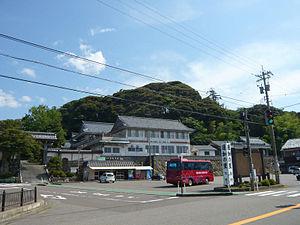
Yoshizaki-gobō est le nom d'un ancien temple de la ville d'Arawashi, district de Sakai, préfecture de Fukui au Japon. Il est surtout connu pour sa relation à Rennyo, fondateur de la secte bouddhiste Ikkō-shū. À l'époque, il s'appelle simplement Yoshizaki dans la province d'Echizen.